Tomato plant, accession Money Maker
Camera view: tilt-top (135 deg); turntable rotation: 300 degrees
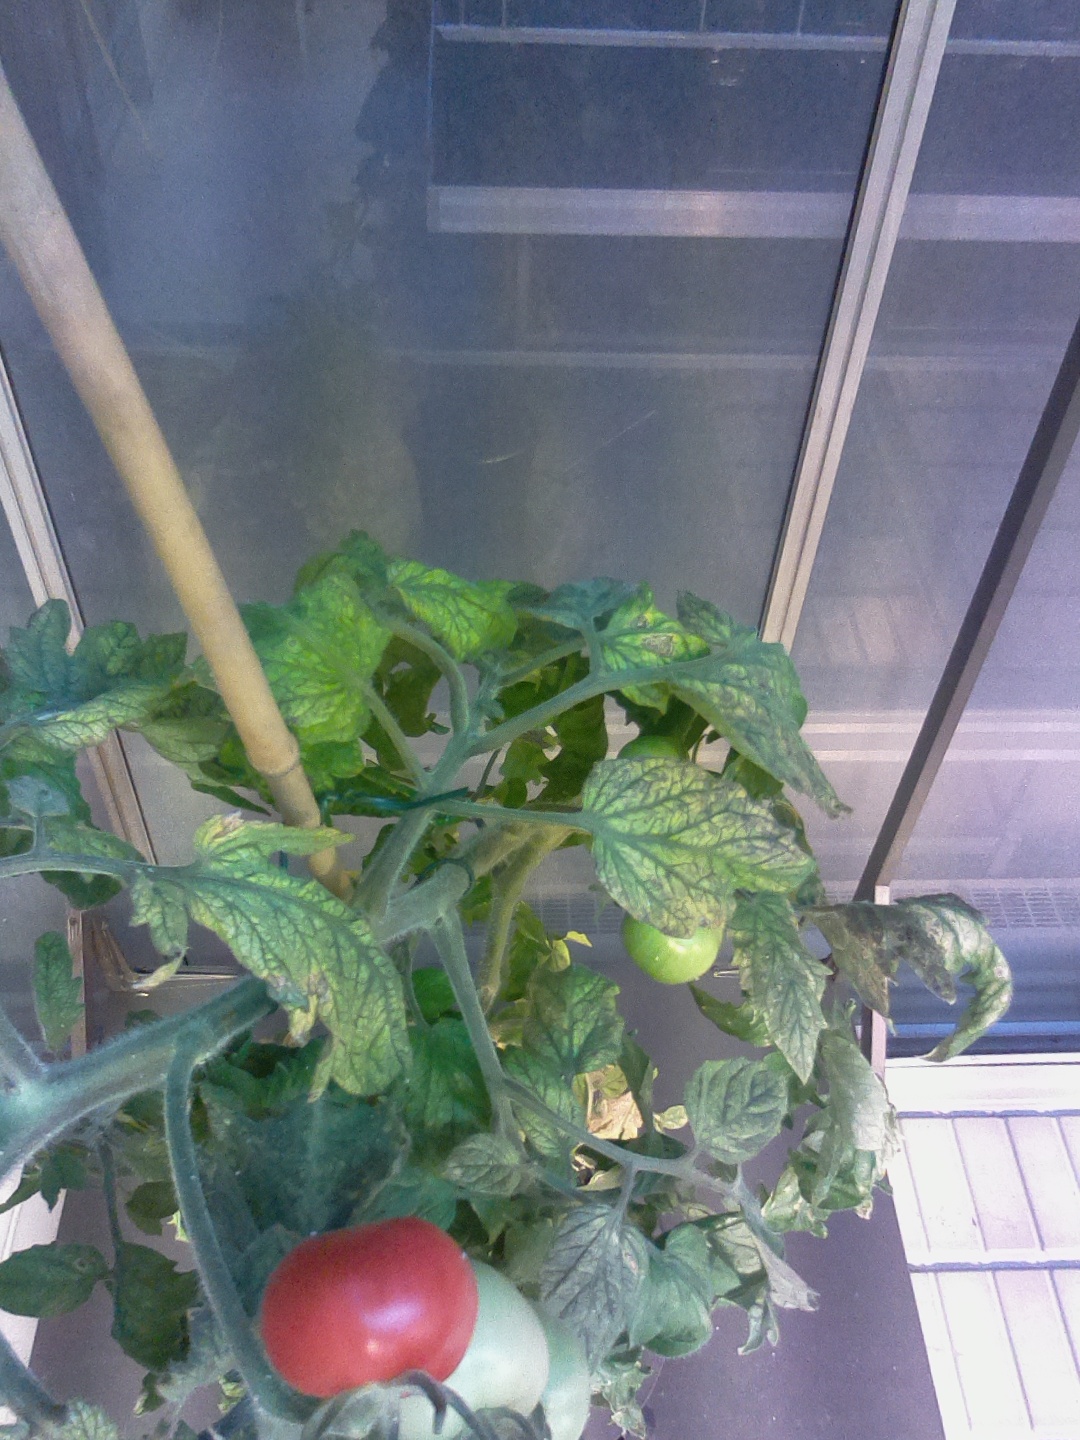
BBCH growth stage 82: 20%-30% of fruits show typical fully ripe color